Yummy Dough

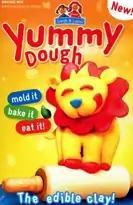
Package of Yummy Dough

Yummy Dough (also known by its original German name Essknete) is a baking mixture, which requires addition of water and is then kneaded into a smooth dough. It was invented in 2005 and was first introduced to the market in 2007. The product's consistency is similar to that of a modeling clay such as Play-Doh. It is edible raw and can be baked. Yummy Dough contains colouring agents which are vegetable-based.